Ryan D. McCarthy

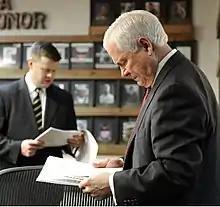
Defense Secretary Robert Gates and McCarthy look over paperwork while visiting Camp Eggers in Kabul on December 8, 2009

Early in his career, McCarthy worked at HSBC. He became a professional staff member on the United States House Committee on Foreign Affairs. McCarthy later served as a special assistant to former United States Secretary of Defense Robert Gates, where he was "the right hand of the Defense secretary with front-office access."